John Macallan Swan

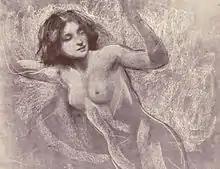
Fata Morgana.

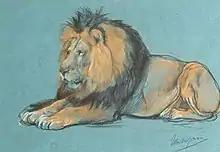
A Black-Maned African Lion - John Macallan Swan in Aberdeen Archives Art Galleries and Museums collection

A master of the oil, water-colour and pastel mediums, an accomplished painter and a skilful draughtsman, he ranked also as a sculptor of ability, having worked in nearly every material. He treated the human figure with notable power, but it was by his representations of the larger wild animals, mainly the felidae, that he chiefly established his reputation.